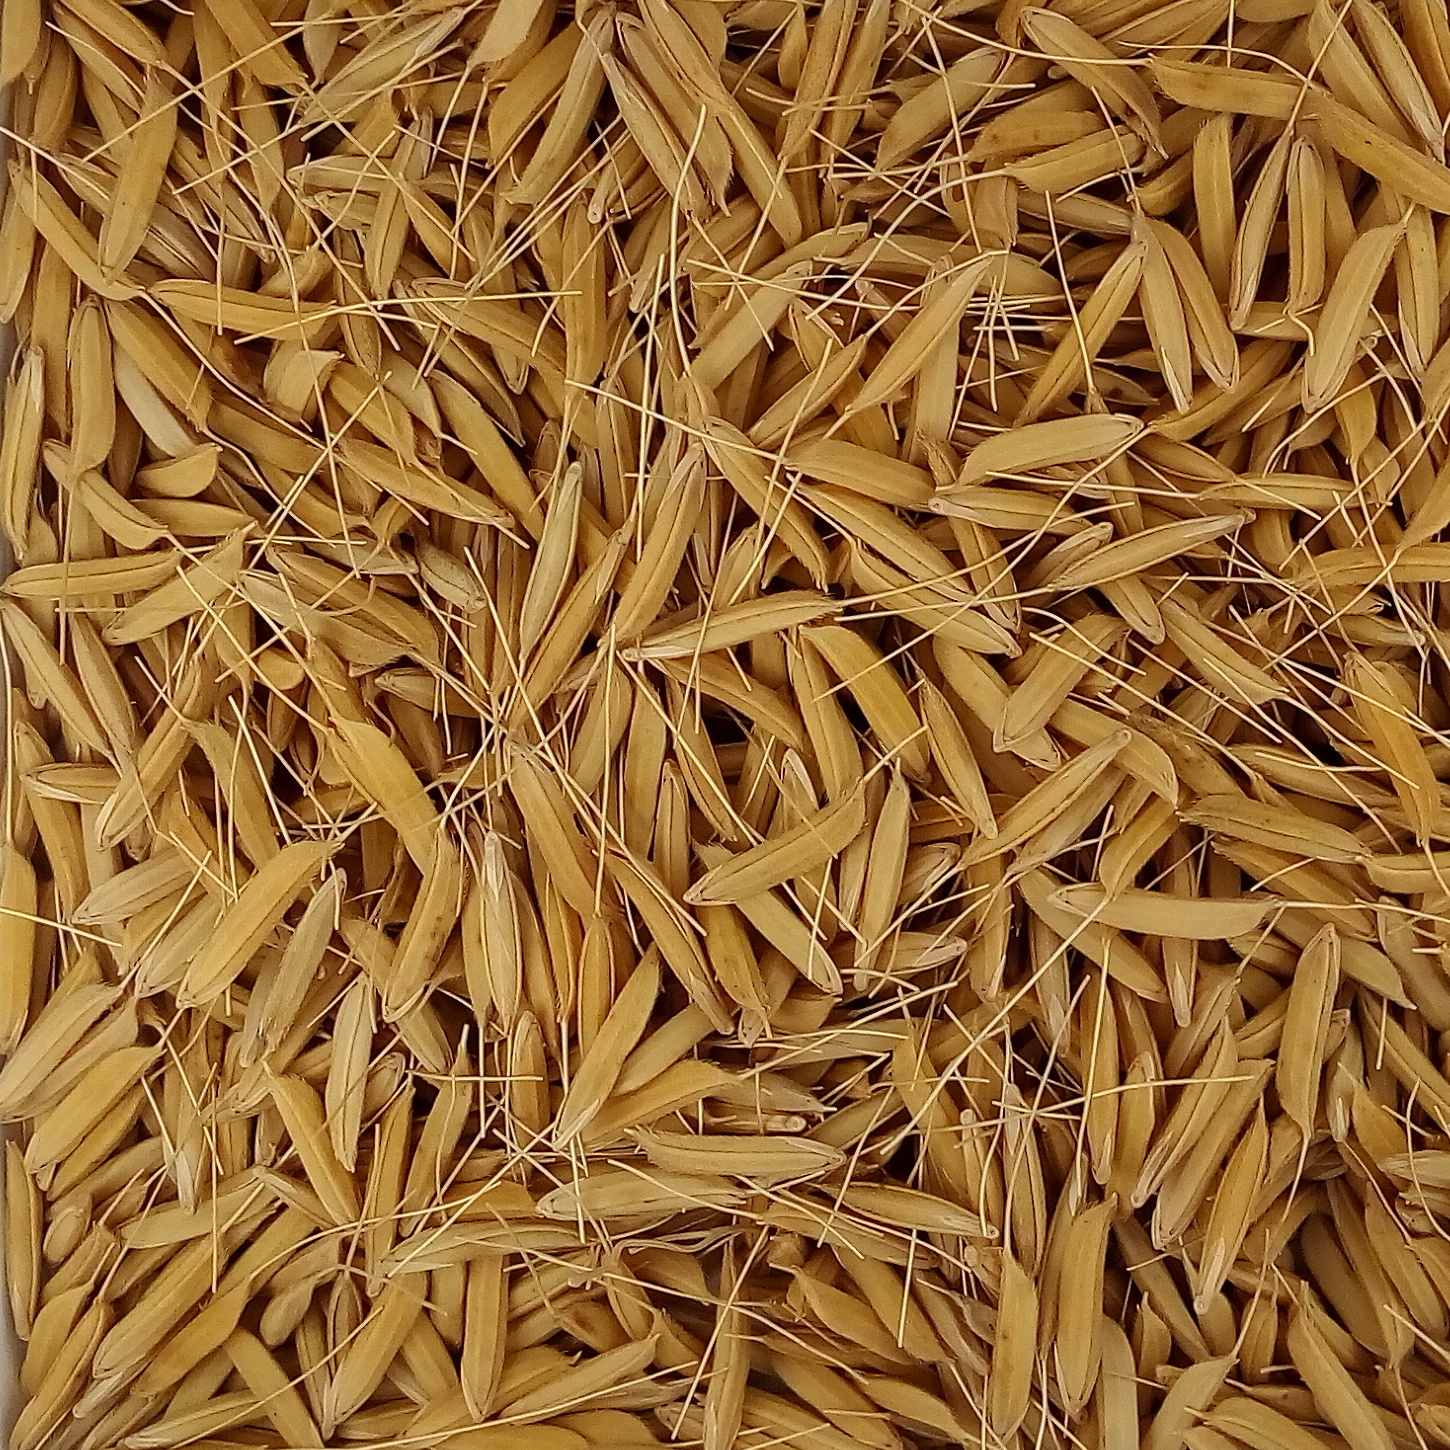
Rice seed variety: 1637